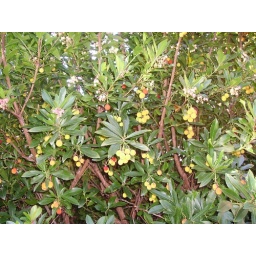
This bush in our garden has flowers and fruit at the same time!